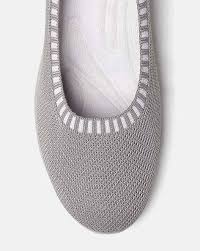
Label: Ballet Flat